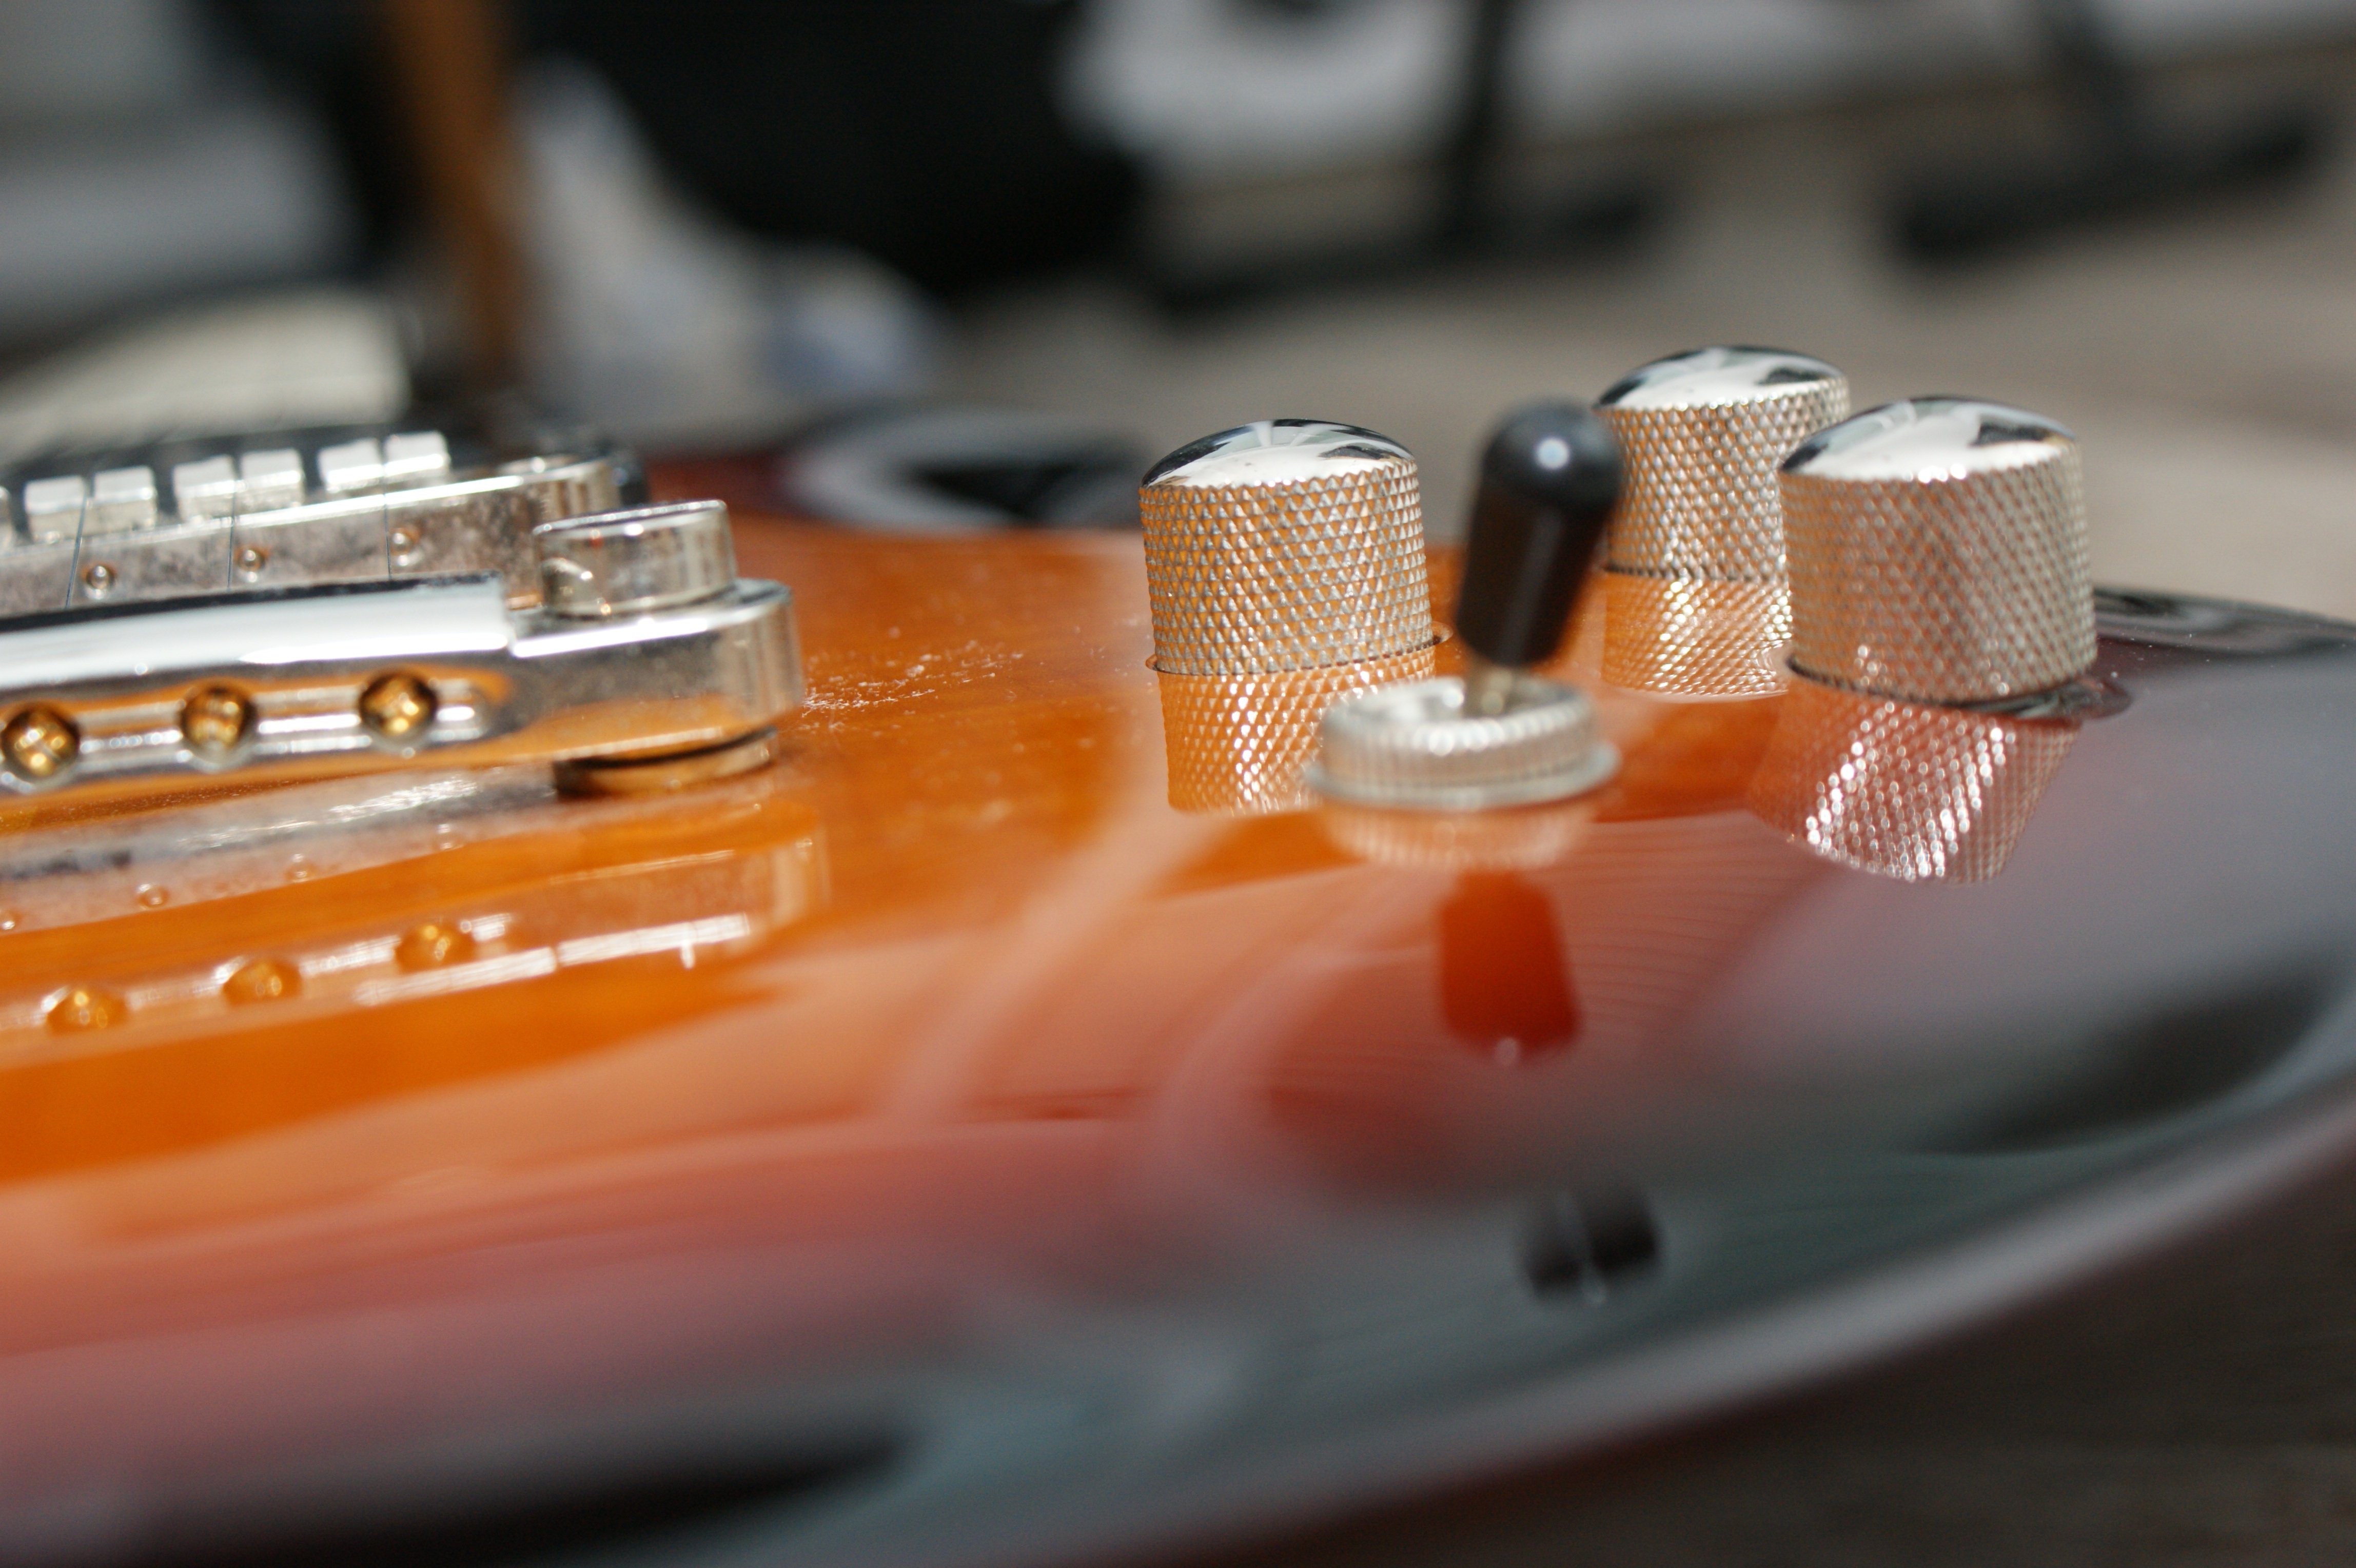
hand, rock, music, technology, guitar, red, color, instrument, musician, electric guitar, musical instrument, stringed instrument, close up, saddle, sound, strings, guitars, mood, poti, macro photography, play guitar, guitar pick, klampfe, string instrument, personal computer hardware, plucked string instruments